Ukraine men's national artistic gymnastics team

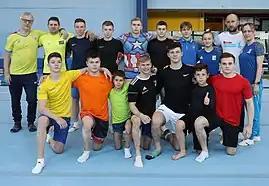
Members of the junior national artistic gymnastics team alongside Illia Kovtun and coaches in the Italian exile in Ferrara shortly after the Russian invasion of Ukraine

This list includes all Ukrainian male artistic gymnasts who have won at least three medals at the Olympic Games and the World Artistic Gymnastics Championships combined or at least one individual medal. Not included are medals won as part of the Soviet Union or Unified Teams.